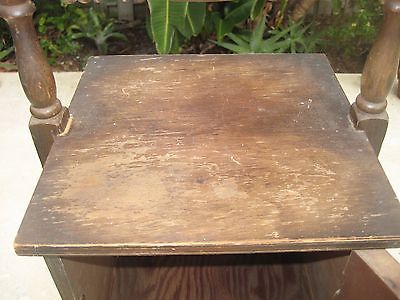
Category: cabinet